Agriculture in Senegal

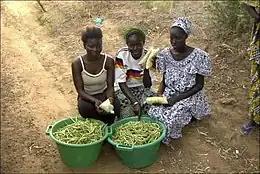
Cowpea vendors near Thies, Senegal

Agriculture is one of the dominant parts of Senegal's economy, even though Senegal lies within the drought-prone Sahel region. As only about 5% of the land is irrigated, Senegal continues to rely on rain-fed agriculture. Agriculture occupies about 75% of the workforce. Despite a relatively wide variety of agricultural production, most farmers produce for subsistence needs. Millet, rice, corn, and sorghum are the primary food crops grown in Senegal. Production is subject to drought and threats of pests such as locusts, birds, fruit flies, and white flies. Moreover, the effects of climate change in Senegal are expected to severely harm the agricultural economy due to extreme weather such as drought, as well as increased temperatures.